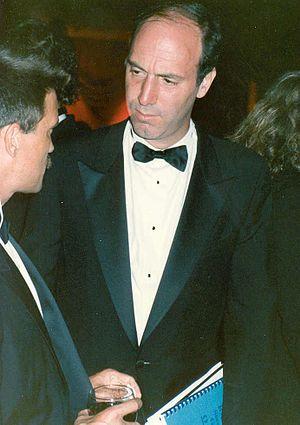
Gene Siskel était un critique de cinéma américain né le 26 janvier 1946 à Chicago et décédé le 20 février 1999.